Vehicular automation

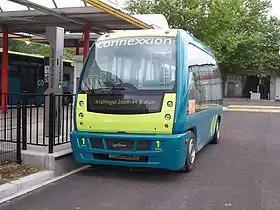
Parkshuttle

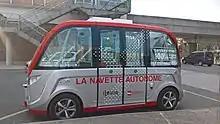
Navya Autonom Shuttle

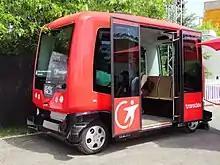
Easymile EZ10

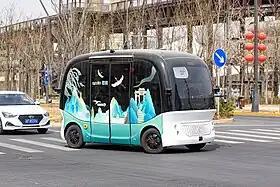
King Long Apolong

Since 1999, the 12-seat/10-standing ParkShuttle has been operating on an exclusive right of way in the city of Capelle aan den IJssel in The Netherlands. The system uses small magnets in the road surface to allow the vehicle to determine its position. The use of shared autonomous vehicles was trialed around 2012 in a hospital car park in Portugal. From 2012 to 2016, the European Union funded CityMobil2 project examined the use of shared autonomous vehicles and passenger experience including short term trials in seven cities. This project led to the development of the EasyMile EZ10.